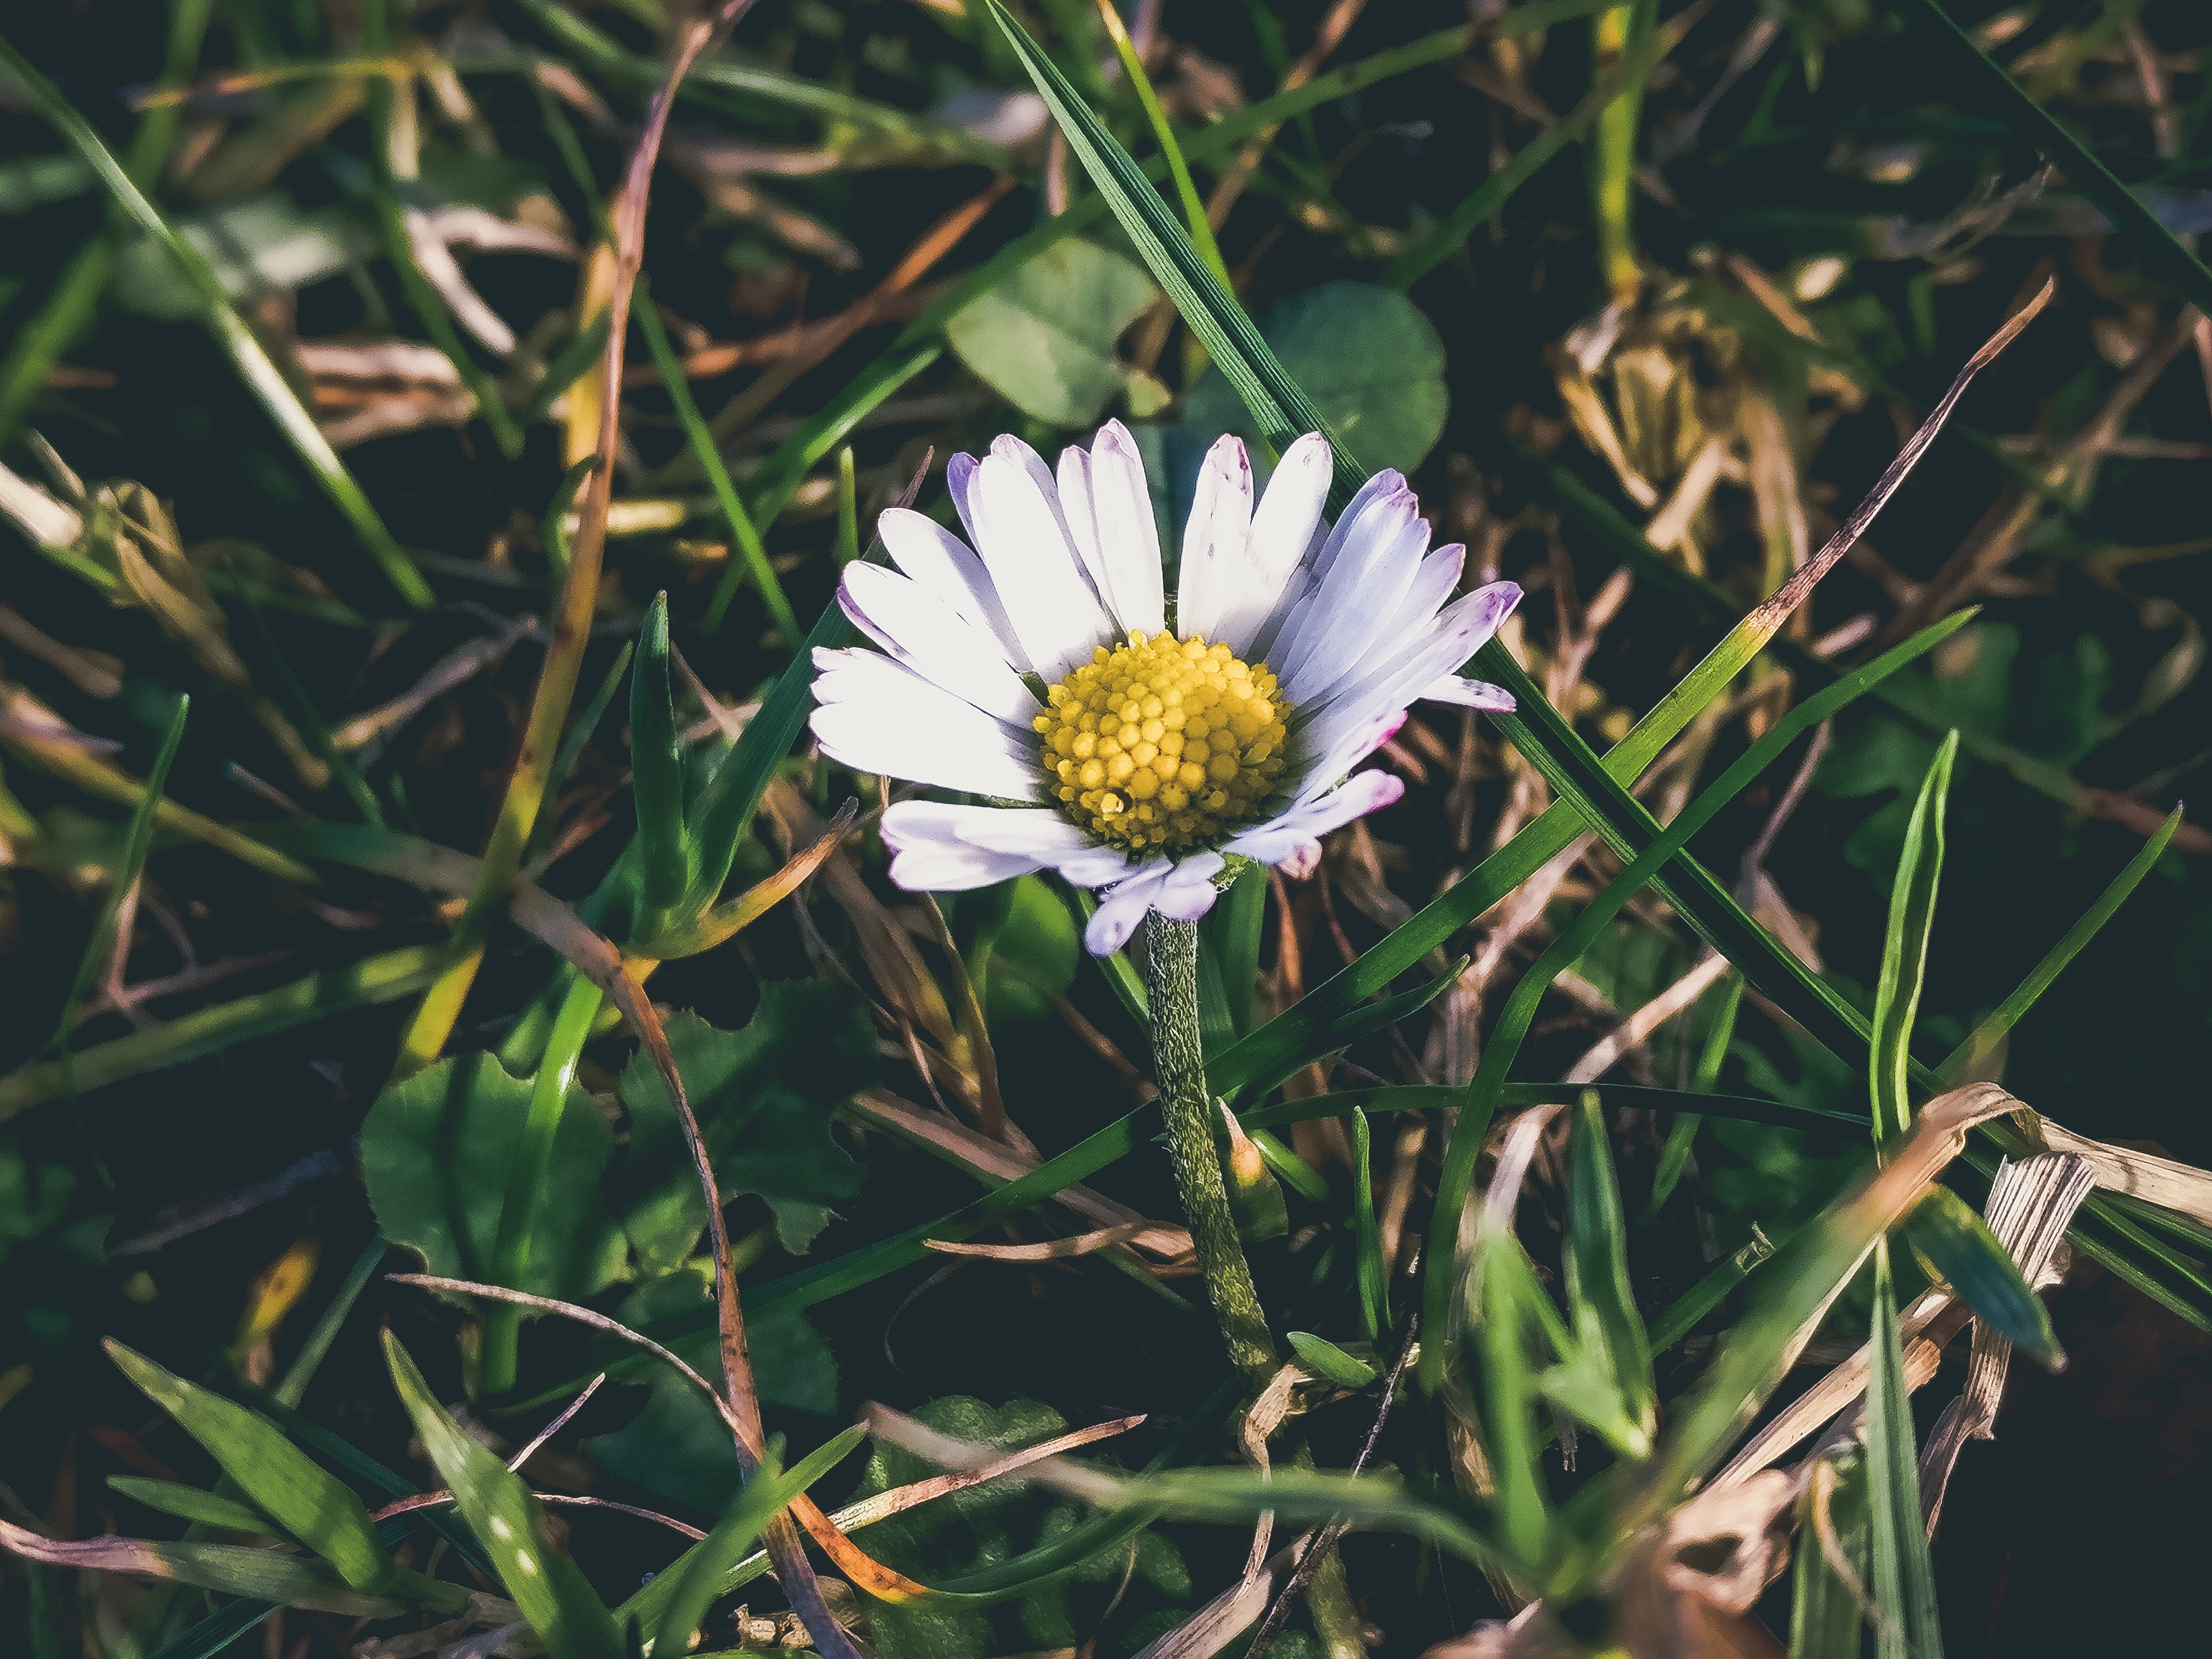
nature, grass, blossom, growth, plant, meadow, leaf, fall, flower, bloom, summer, daisy, pollen, color, autumn, botany, blooming, flora, season, fauna, wildflower, close up, outdoors, petals, bright, thistle, macro photography, flowering plant, daisy family, plant stem, land plant